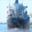
Label: ship